Engineer Cantonment

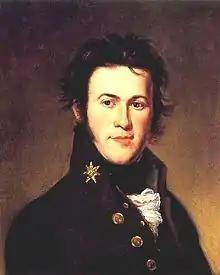
Thomas Say

Long also brought a new set of orders from Washington. While there, he had attempted to secure additional funding from Calhoun, with limited success. Budgetary constraints arising from the Panic of 1819 led to a reduction in the size and scope of the expedition. Rather than continuing to ascend the Missouri, the Long party was to follow the Platte River upstream to its source, then work southward along the front of the Rocky Mountains to the headwaters of the Arkansas and the Red Rivers, then follow those rivers downstream to the Mississippi.